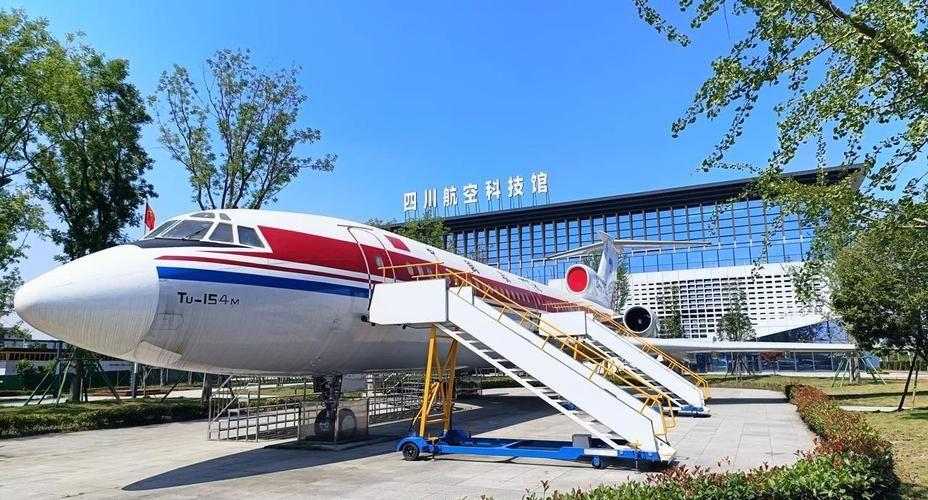
地标名称：四川航空科技馆
所在城市：成都市·彭州市